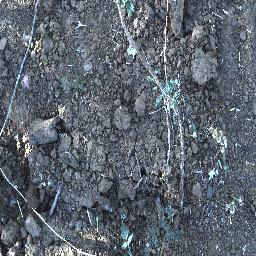
Label: negative